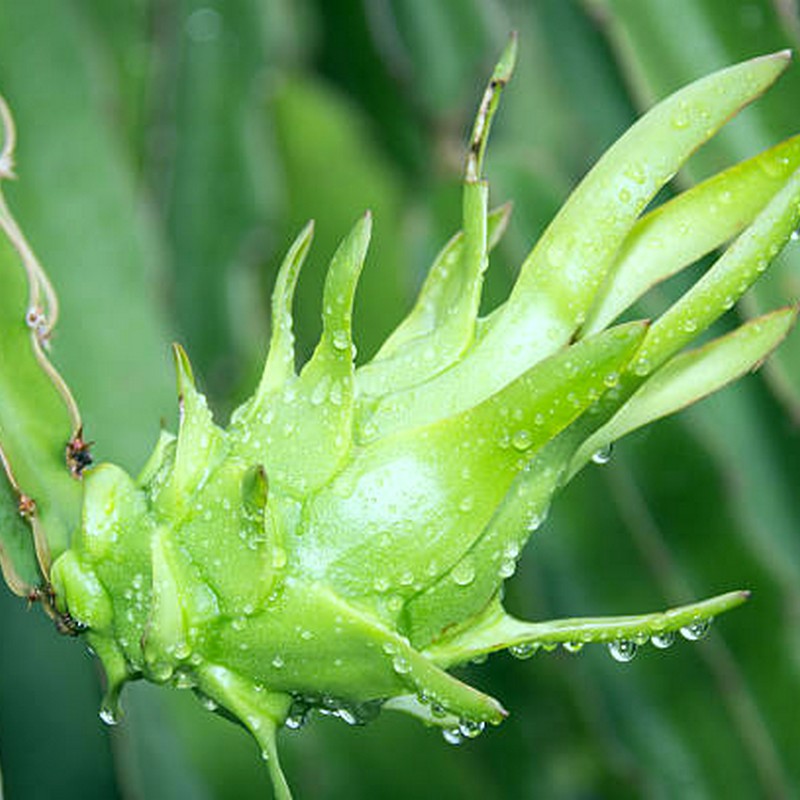
Label: Immature Dragon Fruit